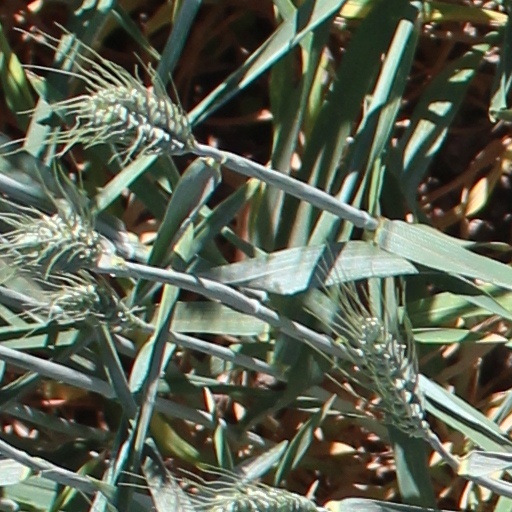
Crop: wheat